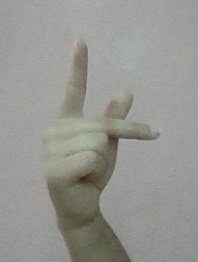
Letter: dha